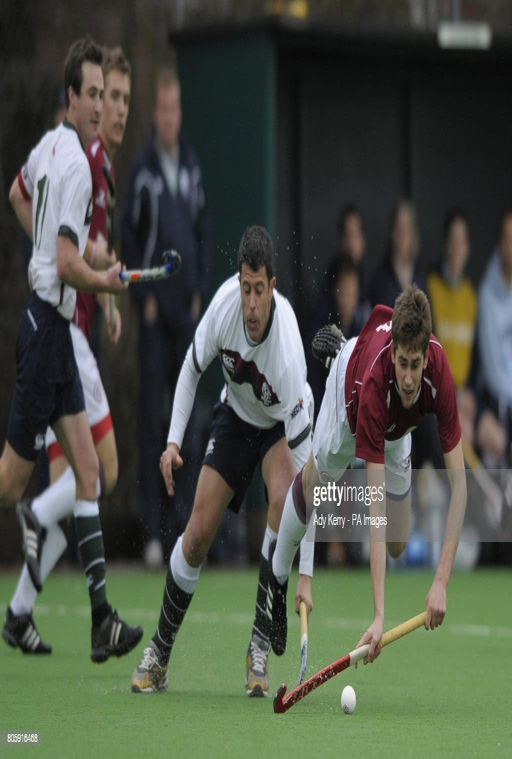
person challenges with person during the match .